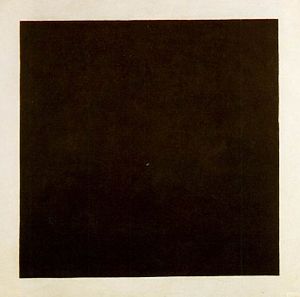
Kvadrat
Sort kvadrat, maleri af Kazimir Malevitj fra 1913/1914
Et kvadrat er en plan firkant, hvori alle sider er lige lange, og alle fire vinkler er rette. Et kvadrats størrelse angives med sidelængden s. Da kvadratets areal er lig med s², bruges ordet "kvadrat" også indenfor matematikken om et tal opløftet til 2. potens; således omtales størrelsen s² som "kvadratet på s".